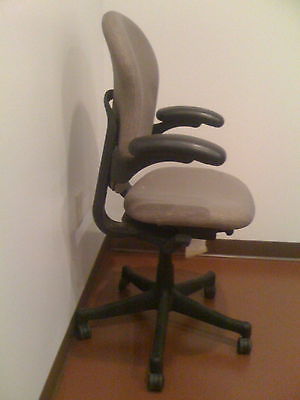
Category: chair